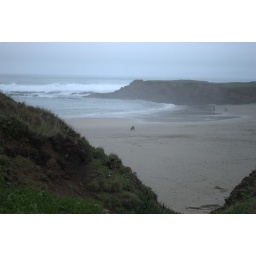
person in the chair is reading a book